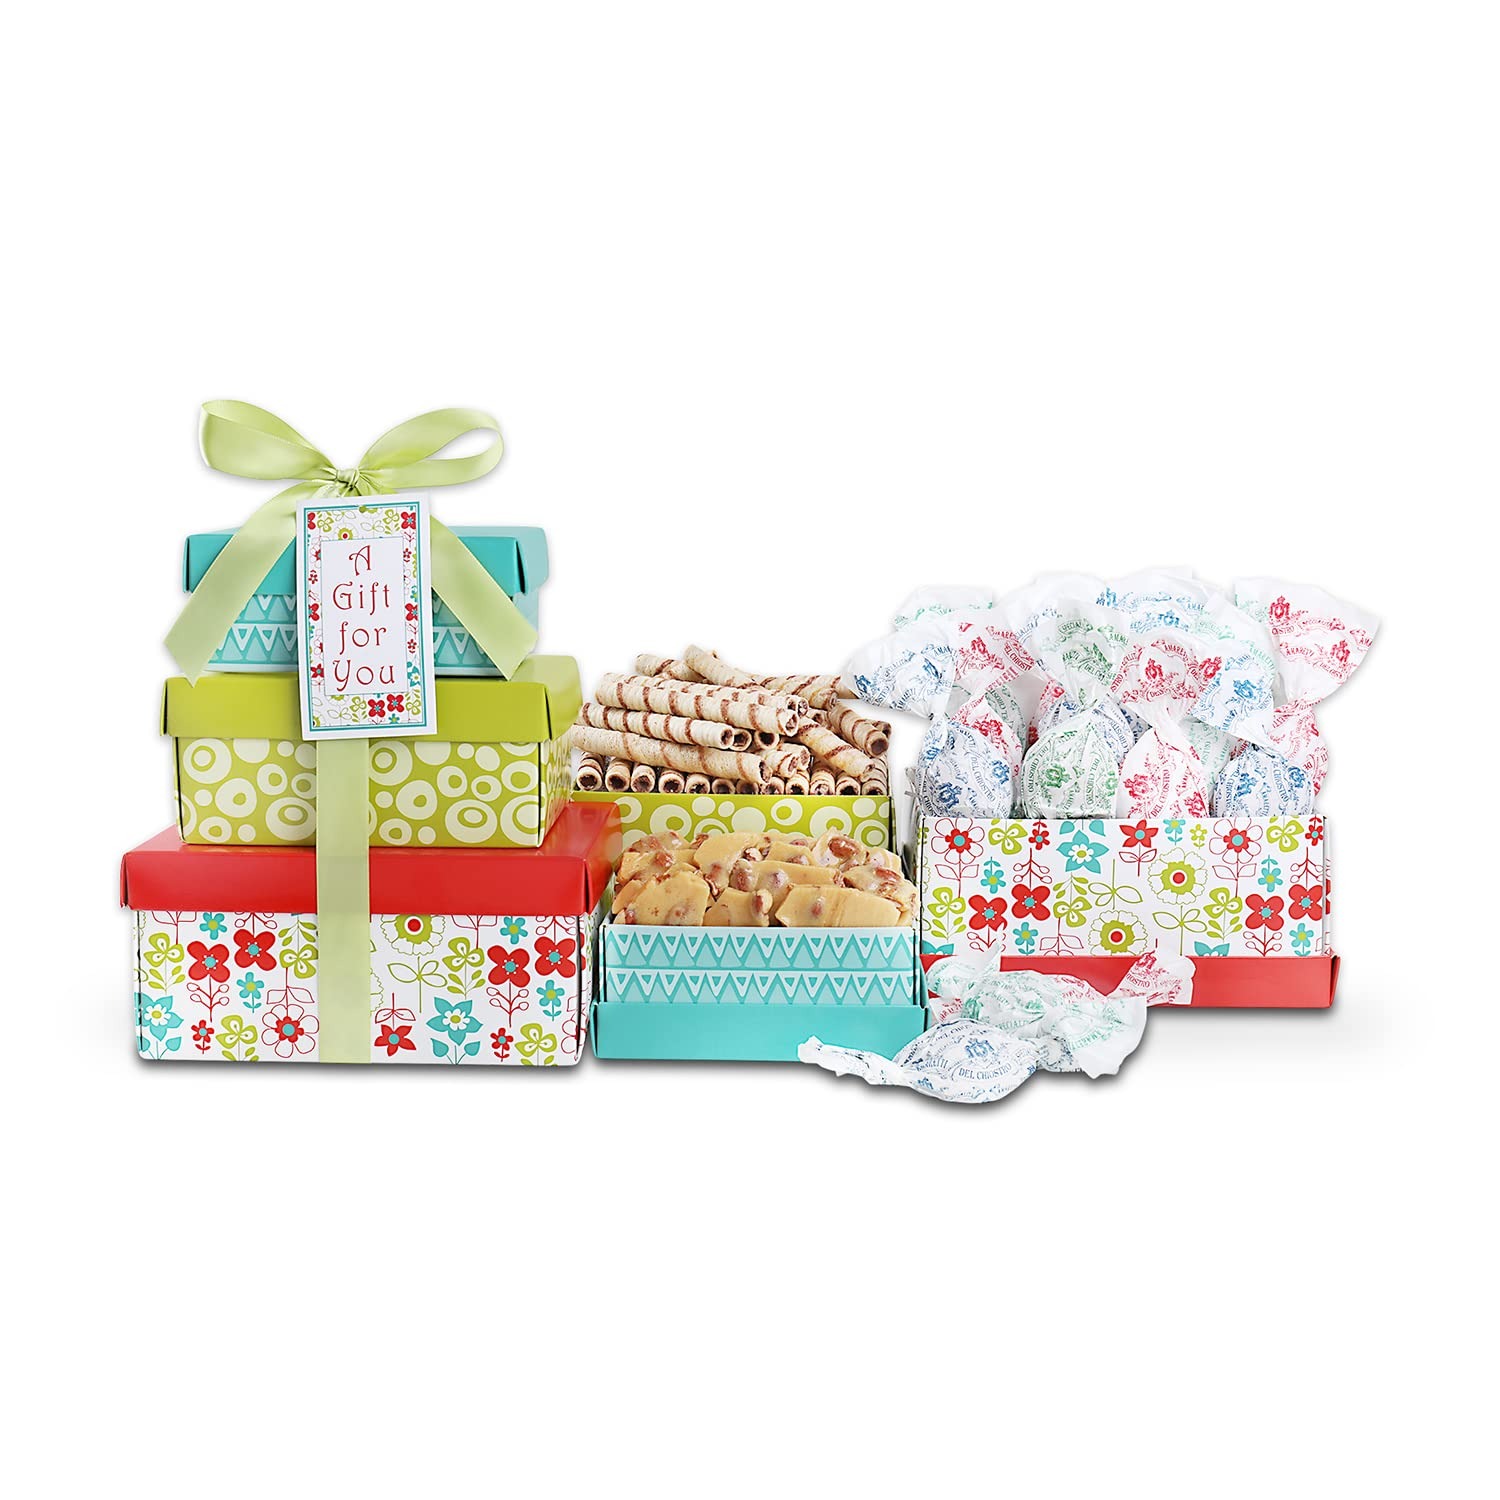
Item Name: Alder Creek Gifts Sunshine Gift Tower of Treats for Mom - Danish Butter Cookies, Strawberry Filled Shortbread Cookie Packs, Peanut Brittle, Truffettes de France Cocoa Dusted Truffles
Bullet Point 1: What's Included: Amaretti Cookies (12pcs.), Chocolate Hazelnut Wafer Rolls (3.25oz.), Peanut Brittle (4oz.), 3 High Tower
Bullet Point 2: Gift Message: Personalize your gifts with a gift message using just the right sentiments for your recipient. Whether you are saying “Happy Birthday,” “I Love You,” or just “Hello,” they will be sure to appreciate the thought. Don’t forget to include who the gift is from!
Bullet Point 3: Assembled By Hand: Each of our gifts is assembled by hand in the United States. We take great care in ensuring our gifts uphold our high standards of not only quality but presentation as well. Each gift arrives beautifully assembled and tied with a bow.
Bullet Point 4: Our Promise: Alder Creek Gift Baskets takes pride in every item we produce. Each of our gifts are assembled in our facility in Temecula, CA, USA where we are able to provide the highest level of care and attention to detail.
Bullet Point 5: 40+ Years of Gifts: Alder Creek Gift Baskets has over 40 years of experience in the gift basket industry. We offer an ever-growing selection of gifts for any and every occasion.
Product Description: Alder Creek Gift Baskets Treats Medley Gift Tower has a wide variety of seasonally inspired treats for kids and adults to enjoy that can be delivered right to their doorstep. You'll brighten anyone's day and let them know you are thinking of them with this cheerful 3-high gift tower of sweets.
Value: 1.0
Unit: Count

Price: 49.99